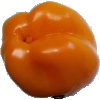
Label: Pepper Yellow 1